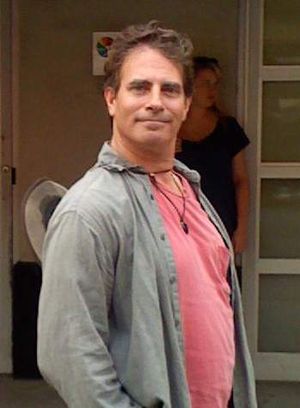
David Silverman
David Silverman er tegnefilmsanimator, der har instrueret adskillige episoder af tv-serien The Simpsons og spillefilmen The Simpsons Movie.